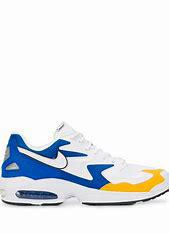
Brand: Nike
Model: Air MAX2 Light